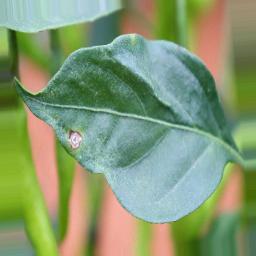
Label: cercospora